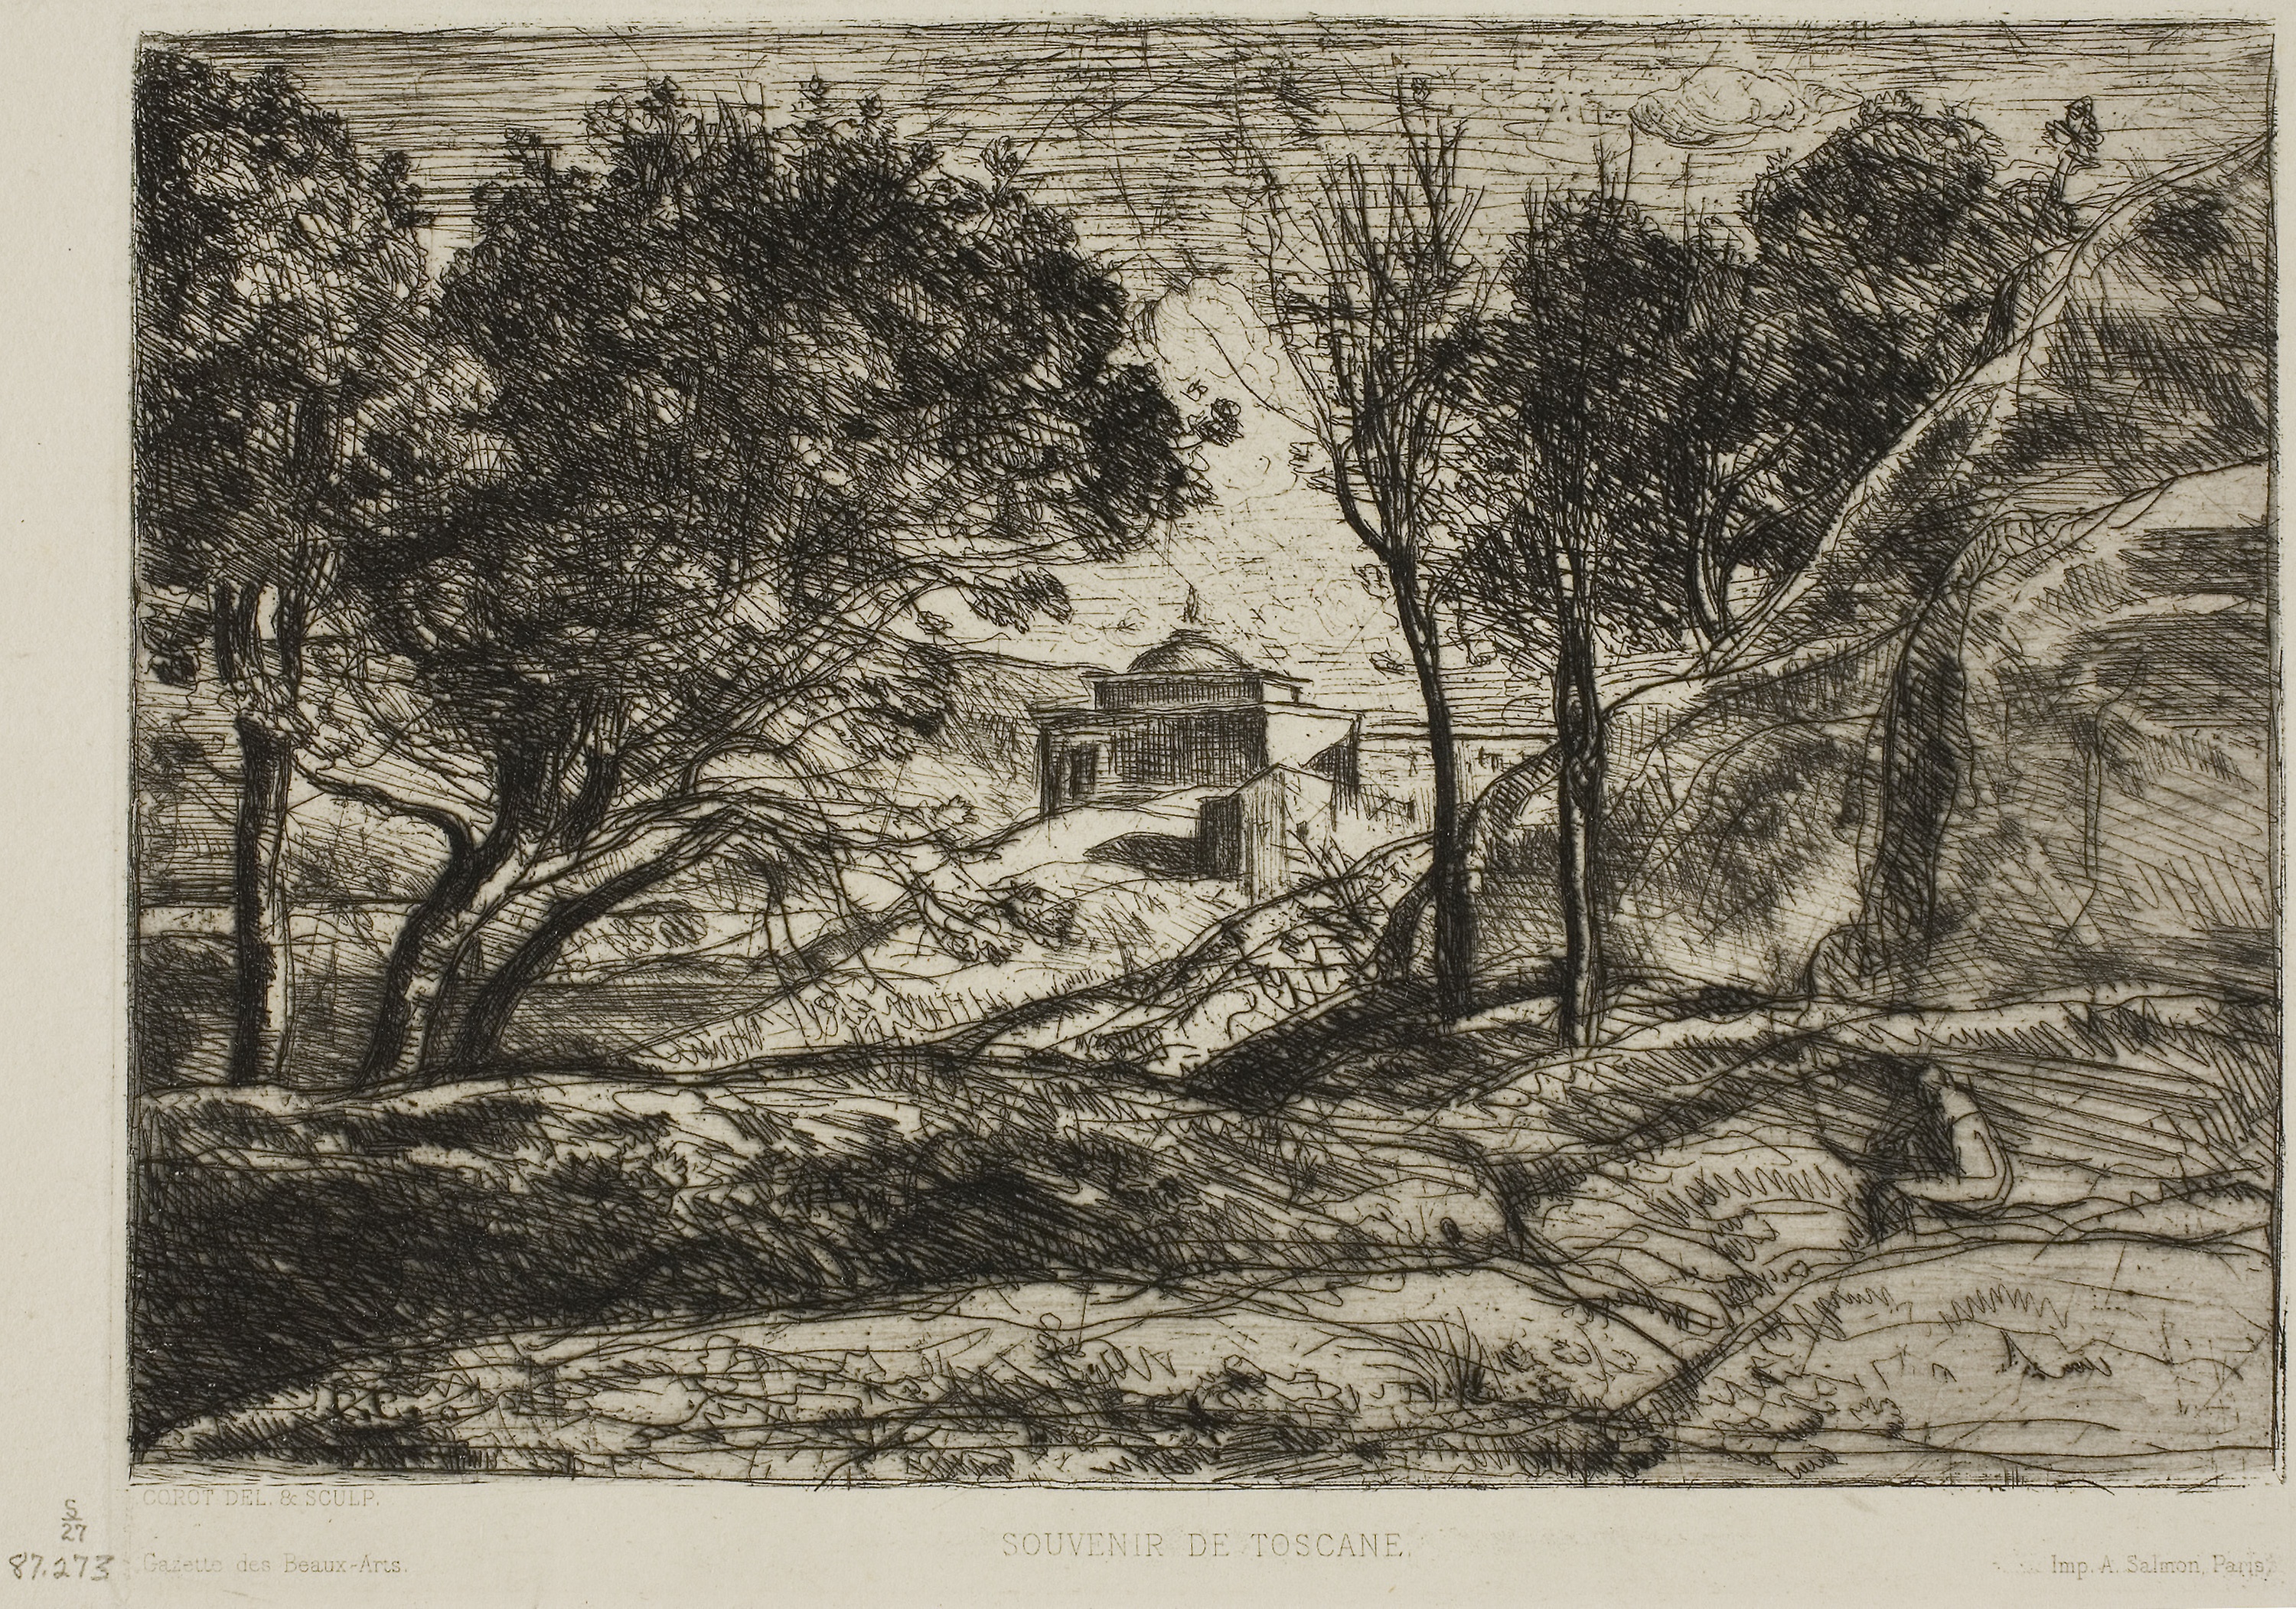
tree, visual arts, drawing, art, history, black and white, artwork, painting, sketch, plant